Wurrwurrwuy stone arrangements

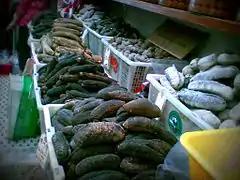
Dried sea cucumber

Flinders' encounter with Pobassoo is the first Australian record of the north Australian trepang industry. Macassans had probably started to visit the northern Australian coast before 1650 but Dutch East India Company documents suggest that the intensive catching and processing of trepang for the Chinese market probably began in about 1750. Macassan involvement in the industry ended in 1906 when the South Australian Government, which administered the Northern Territory at that time, restricted the issuing of licenses to locally owned vessels.